Princess Patricia of Connaught

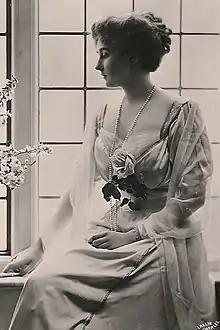
Photograph by W. & D. Downey, 1900s.

Lady Victoria Patricia Helena Elizabeth Ramsay (born Princess Patricia of Connaught; 17 March 1886 – 12 January 1974) was a granddaughter of Queen Victoria. Upon her marriage to Alexander Ramsay, she relinquished her title of a British princess and the style of "Royal Highness". She was the third and youngest child and the second daughter of Prince Arthur, Duke of Connaught and Strathearn, and Princess Louise Margaret of Prussia. She was also the only one of her father's children to outlive him: her siblings, Margaret and Arthur, both died before their father.